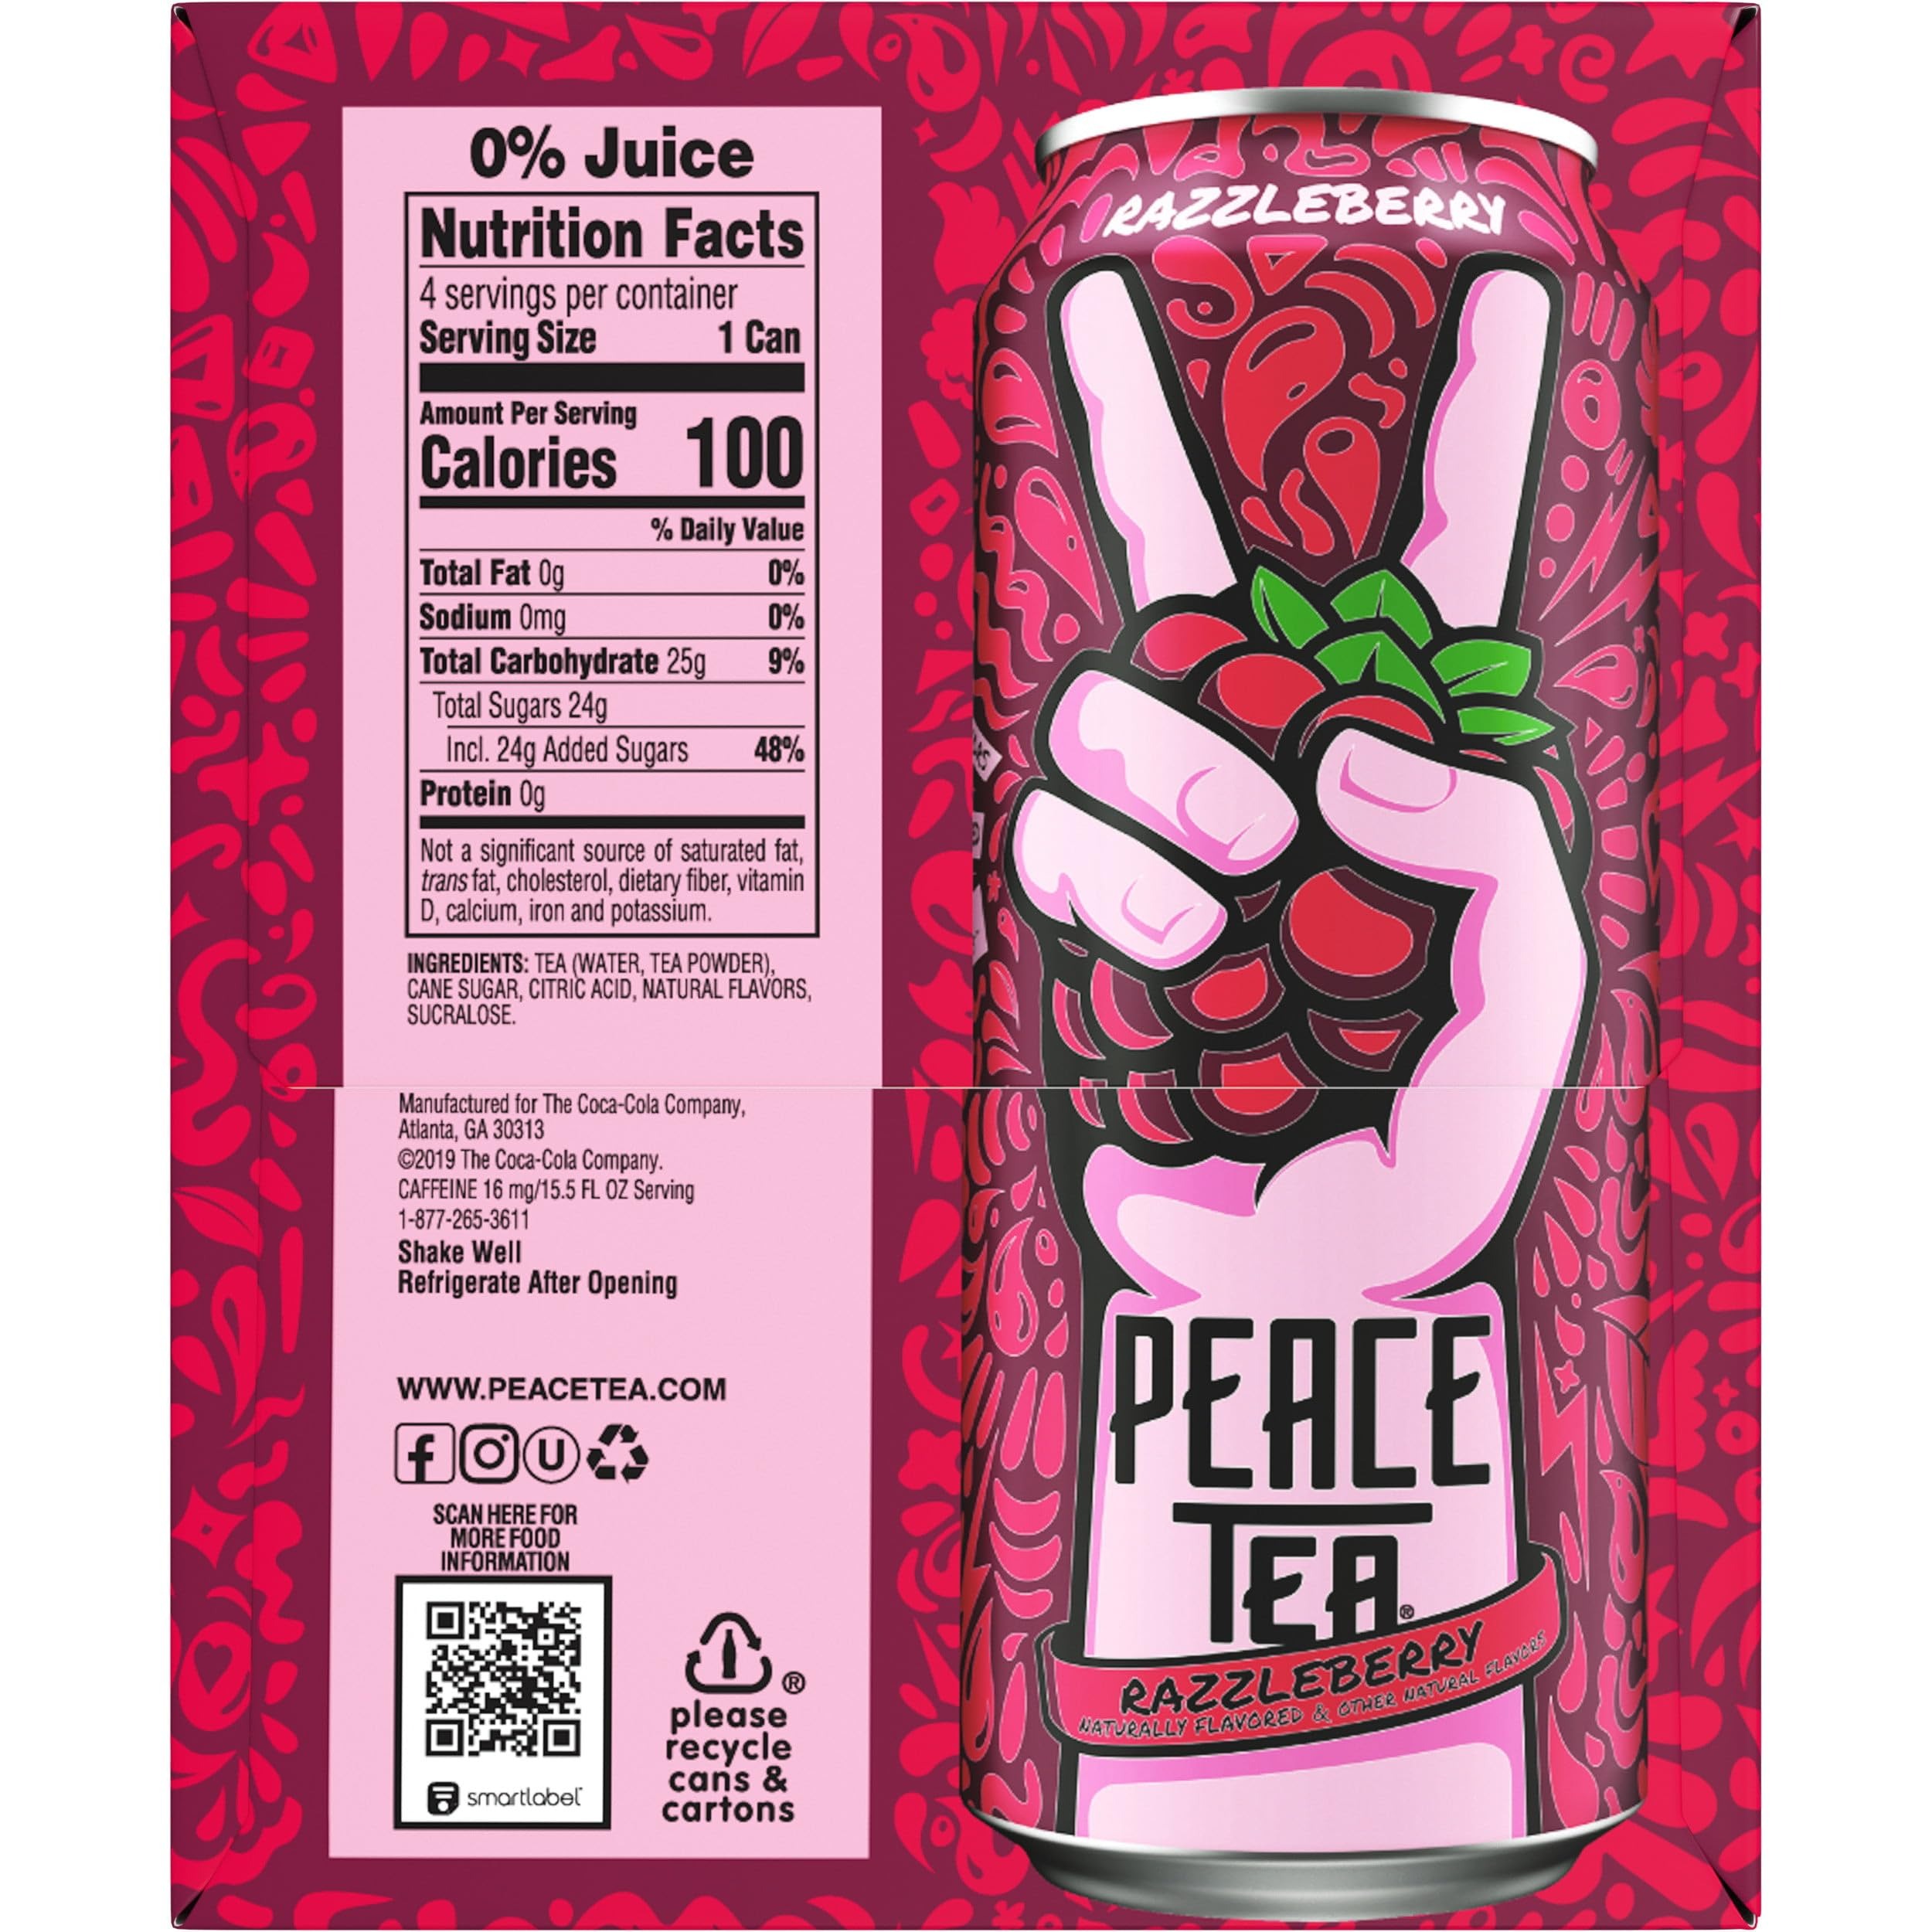
Item Name: Peace Tea Cans, 23 fl oz, 12 Pack (Razzleberry)
Product Description: Here is a brief product description for Peace Tea Cans, 23 fl oz, 12 Pack (Razzleberry): Peace Tea Cans, 23 fl oz, 12 Pack (Razzleberry) Enjoy the refreshing, fruity taste of Peace Tea's Razzleberry flavor. Each can contains 23 fluid ounces of this delightful berry-infused tea. This 12-pack provides a convenient supply to share with friends or enjoy throughout the week. The Peace Tea brand is known for its commitment to social and environmental responsibility, making this a feel-good beverage choice. Perfect for staying hydrated and satisfying your thirst.
Value: 276.0
Unit: Fl Oz

Price: 47